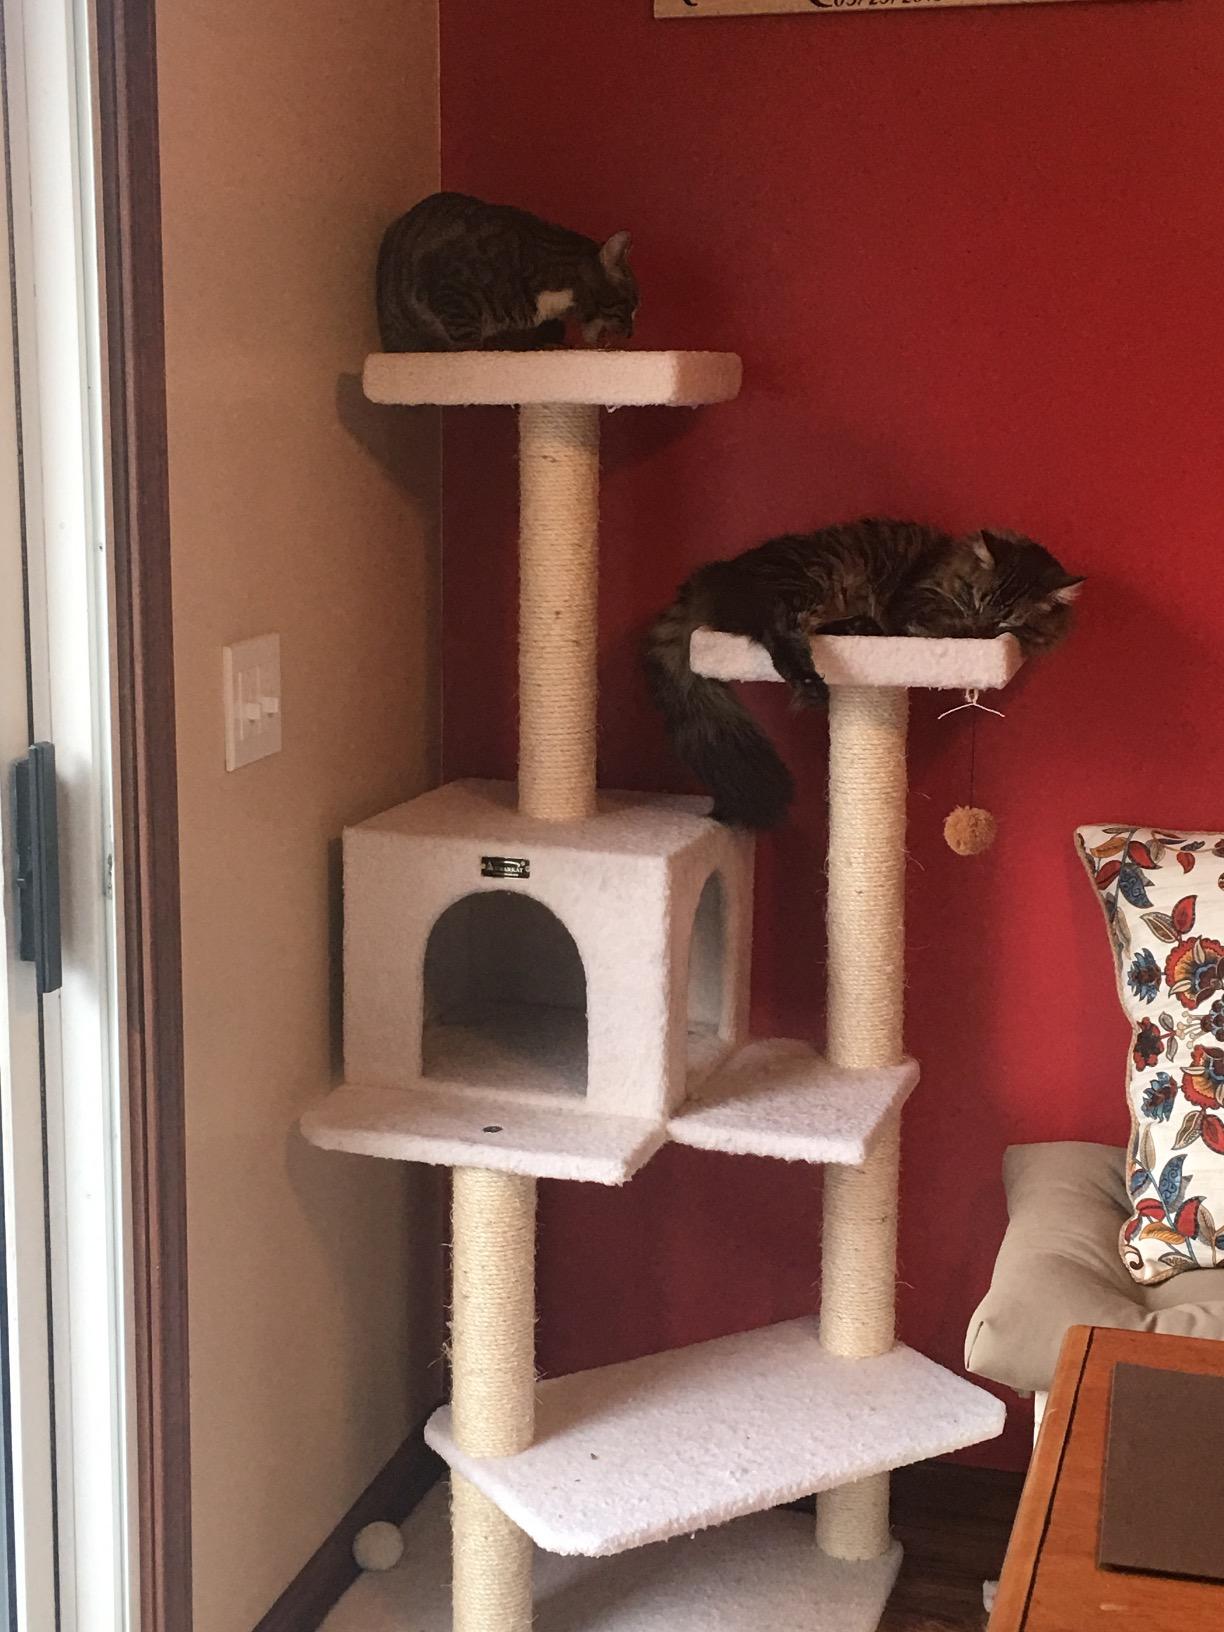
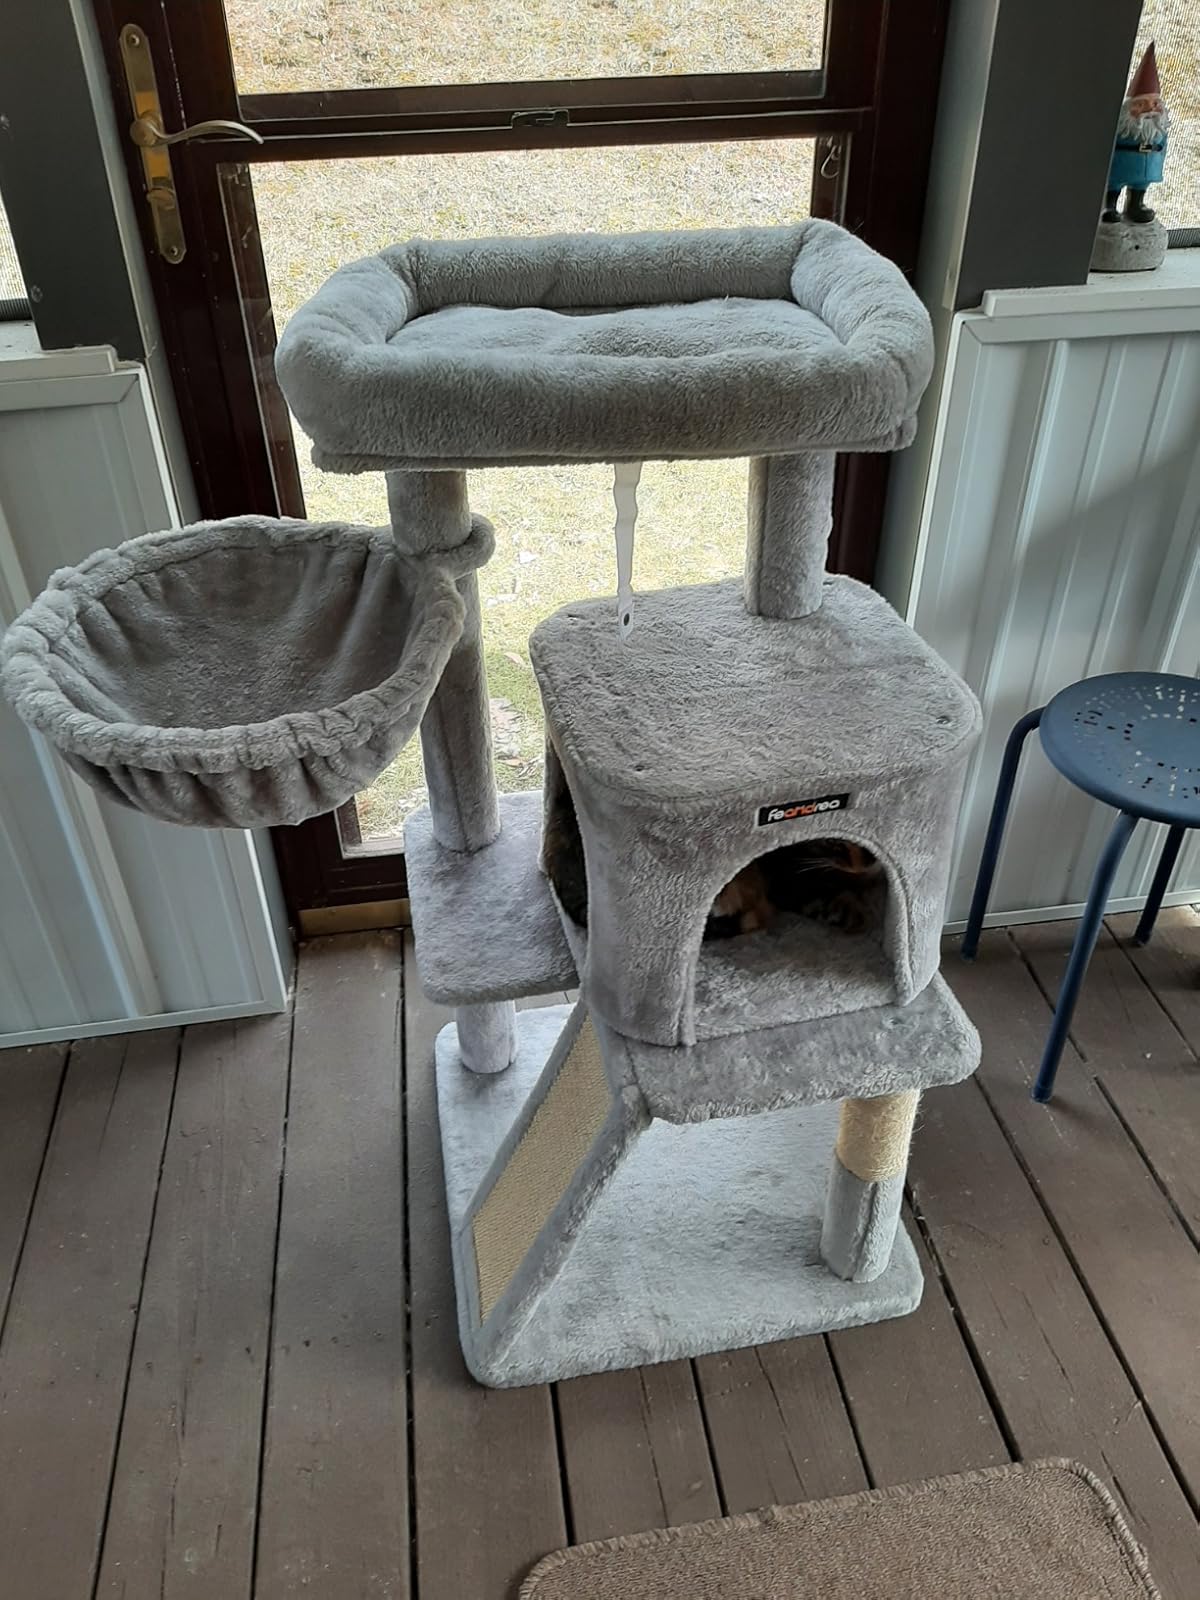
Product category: items_cat tree
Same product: no